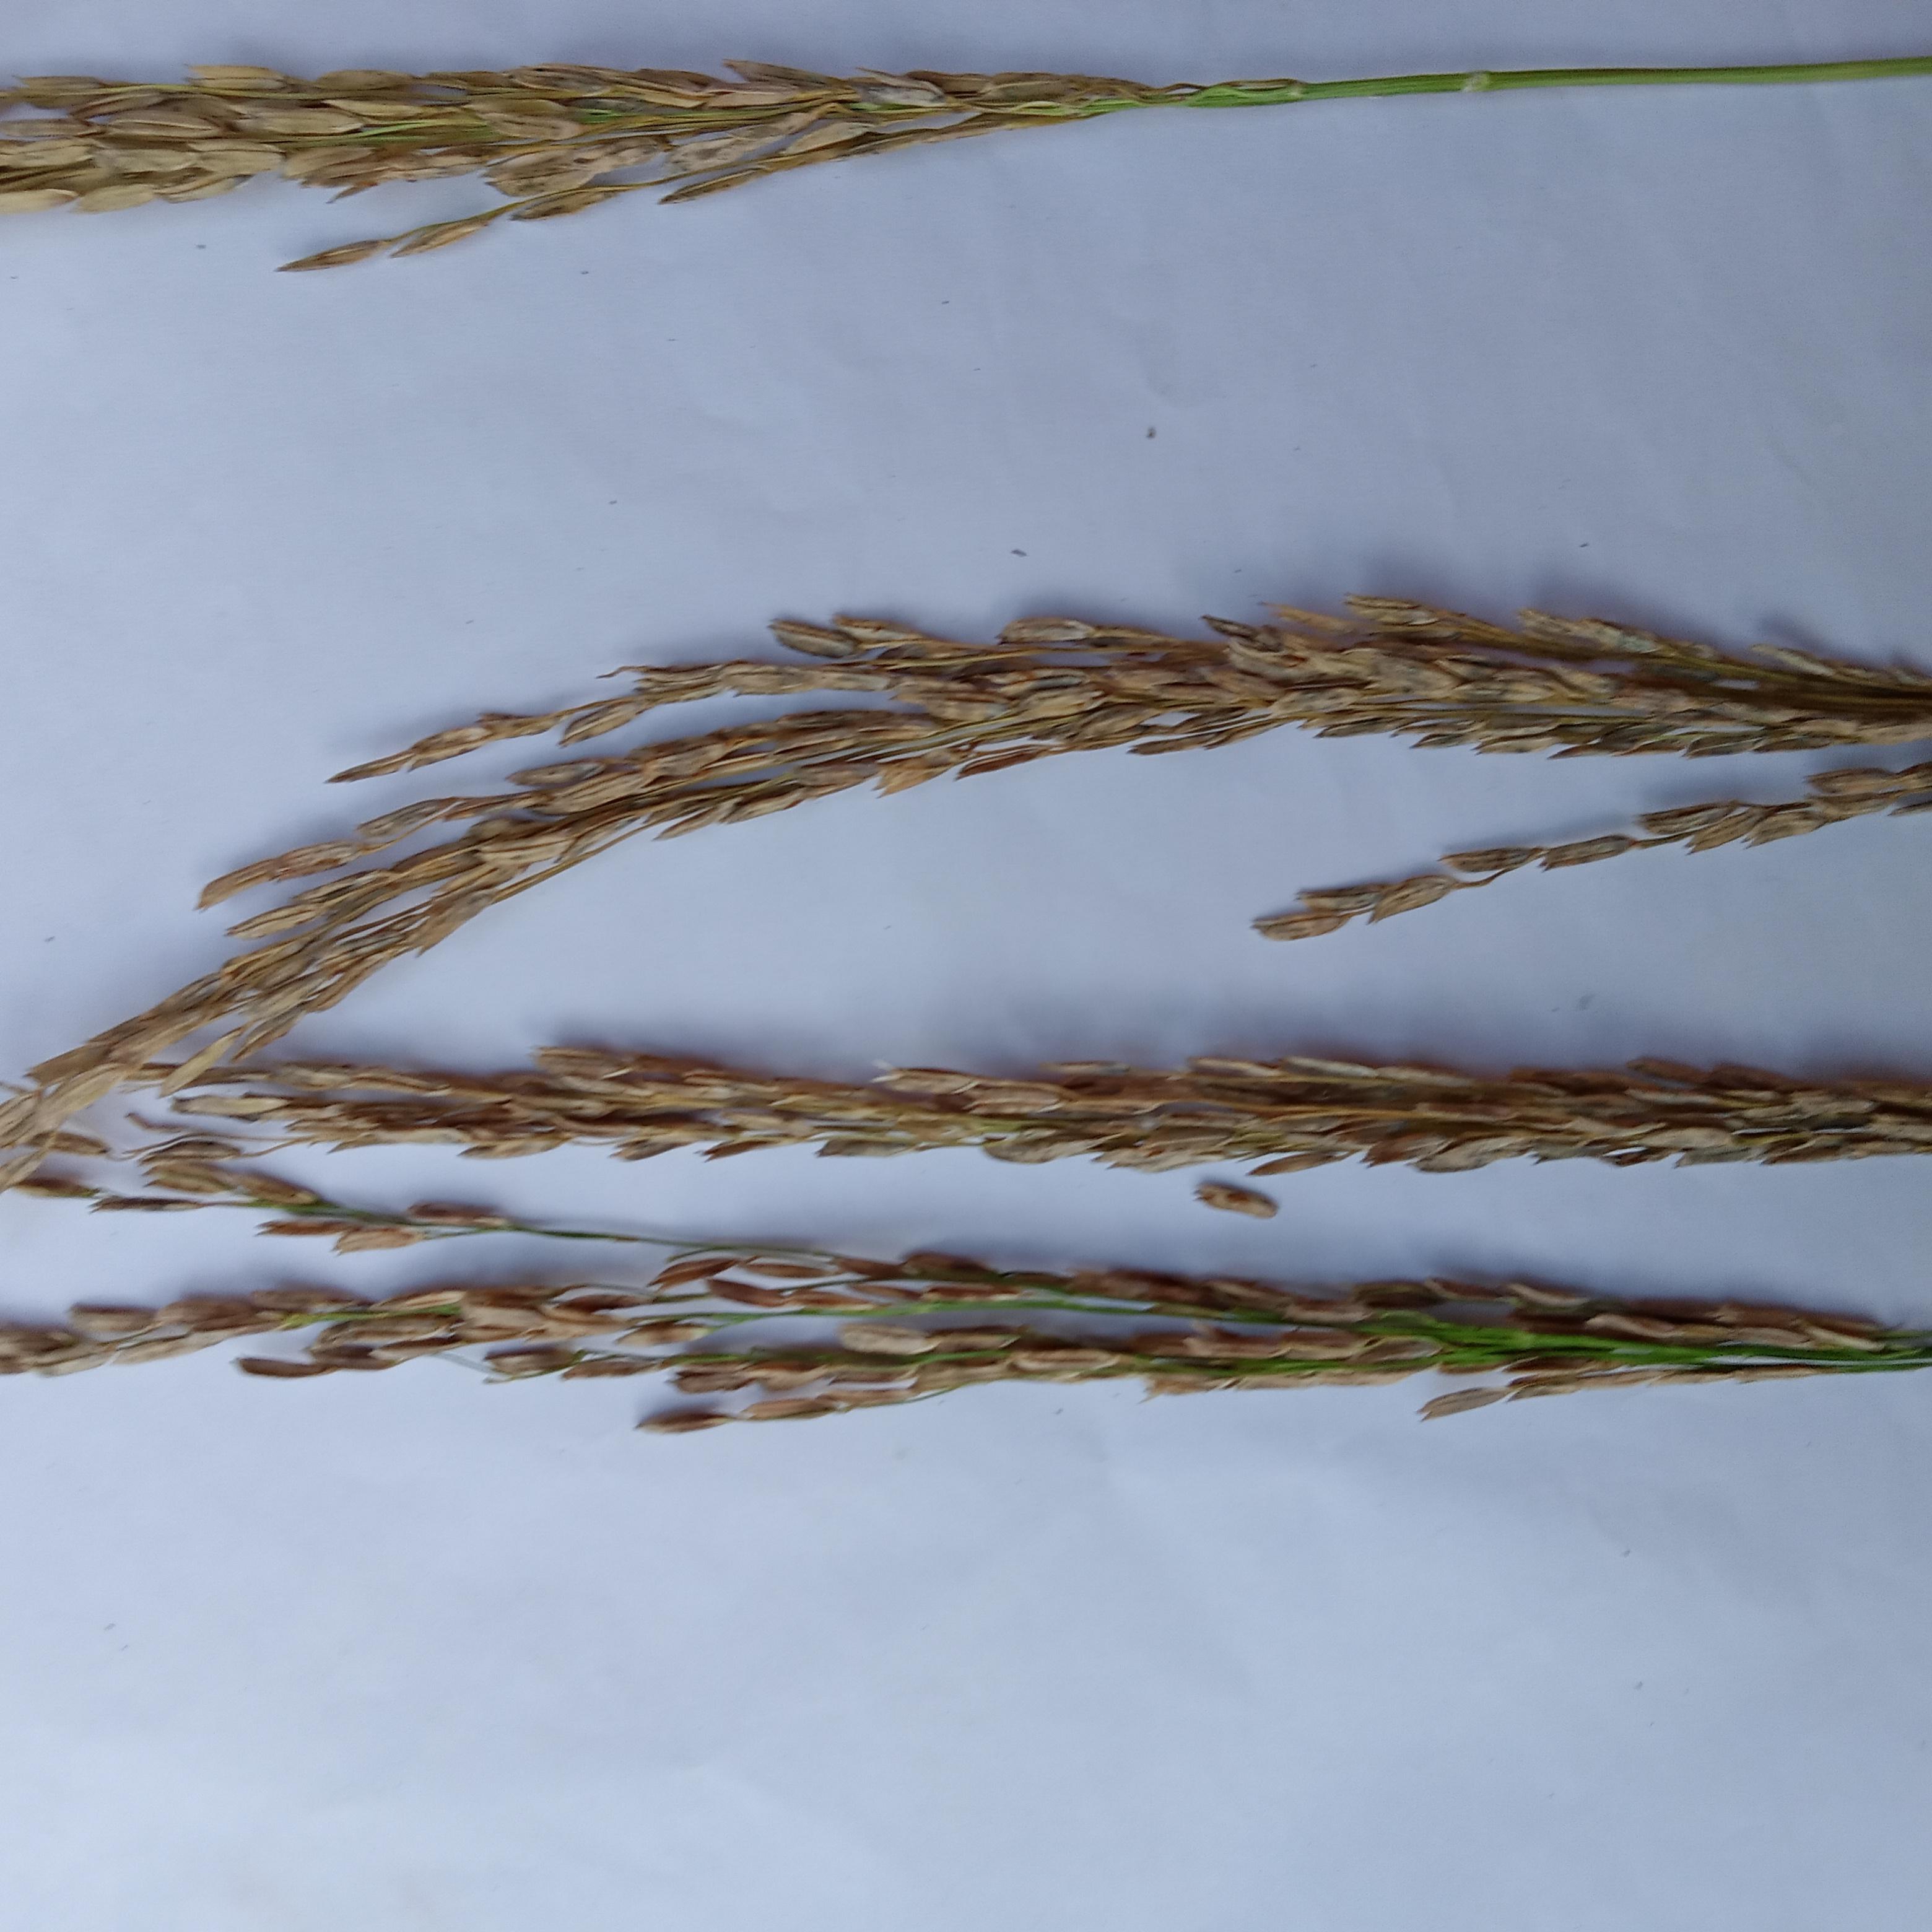
Label: Rice___Neck_Blast